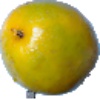
Label: maracuja